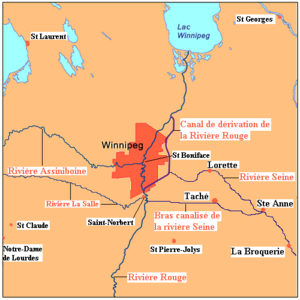
Carte représentant les principaux cours d'eau autour de Winnipeg et les principales communautés franco-manitobaines.
Le Canal de dérivation de la rivière Rouge est une voie d'eau artificielle qui détourne une partie des eaux de la rivière Rouge dans sa traversée de la ville de Winnipeg dans le Manitoba au Canada. Il a été désigné lieu historique national en 2000.
Les Franco-Manitobains sont les francophones de la province canadienne du Manitoba.
La rivière La Salle est un cours d'eau qui prend sa source à une dizaine de kilomètres au Sud de la ville de Portage la Prairie dans la province du Manitoba. Son cours s'oriente vers l'Est. Après un parcours de 140 kilomètres, entrecoupé de huit barrages, la rivière La Salle se jette dans la rivière Rouge à la hauteur de la ville de Saint-Norbert, banlieue sud francophone de la ville de Winnipeg.
Winnipeg est une ville canadienne, capitale de la province du Manitoba et septième ville au niveau national en nombre d'habitants. Située à la confluence des rivières Rouge et Assiniboine, protégée des crues par le canal de dérivation de la rivière Rouge, elle est l'un des plus grands marchés aux grains du monde.
Le village de Saint-Georges, situé dans la municipalité rurale d'Alexander dans la province du Manitoba au Canada, compte environ cinq cents habitants.
Saint-Laurent est une municipalité rurale bilingue de la province du Manitoba au Canada. La ville est peuplée historiquement par la communauté métisse et parle encore le dialecte métchif, un langage mixte à base de vocabulaire français et amérindien cris.
Taché est une municipalité rurale dans la province du Manitoba au Canada.
Lorette est une communauté rurale de la municipalité rurale de Taché, située dans la province canadienne du Manitoba au Canada.
La rivière Seine est un cours d'eau qui coule dans la province du Manitoba au Canada.
La Division scolaire franco-manitobaine est le système d'éducation en langue française de la province du Manitoba, au Canada.
Sainte-Anne ou Sainte-Anne-des-Chênes est une ville du Manitoba située à 40 km à l'est de Winnipeg.
La rivière Rouge est une rivière d'Amérique du Nord qui naît aux États-Unis où elle marque la frontière entre les États du Minnesota et du Dakota du Nord, puis coupe perpendiculairement la frontière entre les États-Unis et le Canada pour se jeter dans le lac Winnipeg, situé dans la province du Manitoba au Canada.
La Broquerie est une municipalité rurale du Manitoba située au Sud-Est de Winnipeg, à 12 km de la ville de Steinbach.
La Société de la francophonie manitobaine est l'organisme porte-parole officiel de la population francophone au Manitoba. Elle remplace en 1968 l'ancienne Association d'éducation des Canadiens français du Manitoba pour élargir son rôle dans la communauté. La SFM est le porte parole des 47 700 Manitobains ayant le français comme langue maternelle et des 104 600 Manitobains ayant la connaissance du français et de l'anglais.